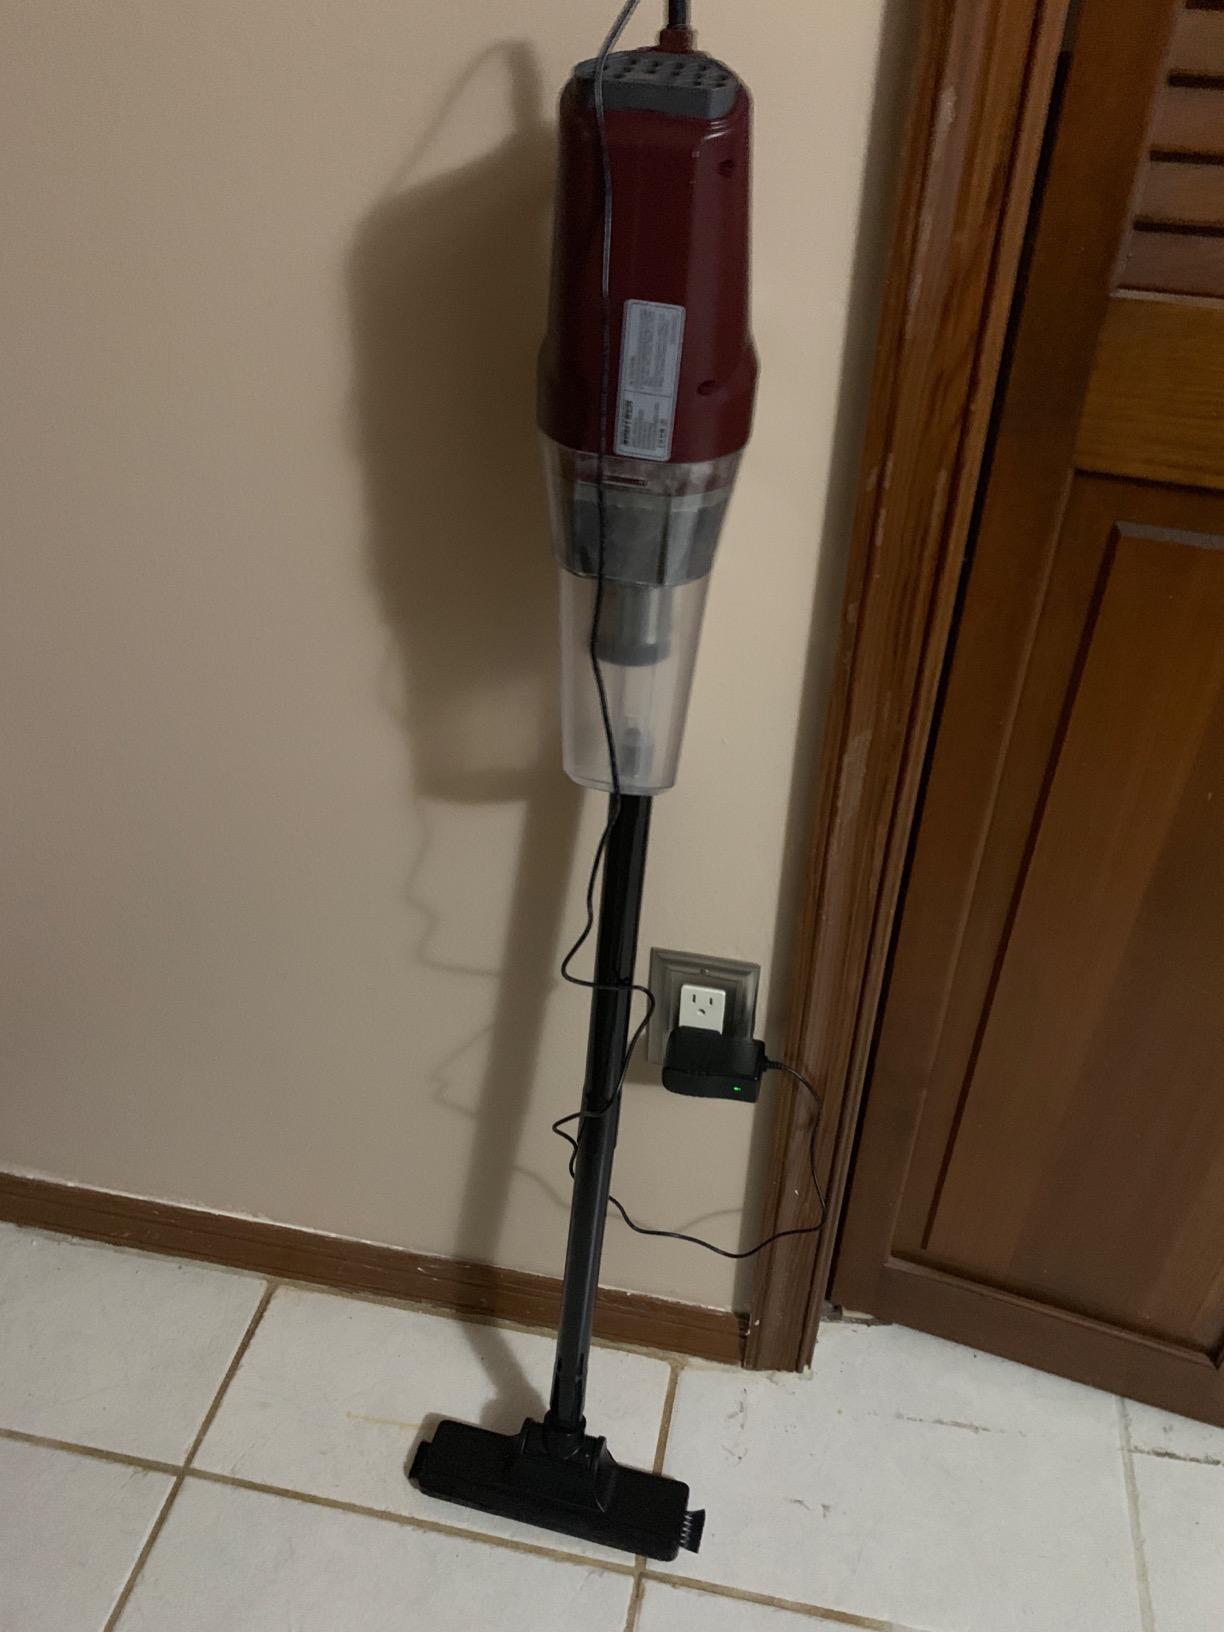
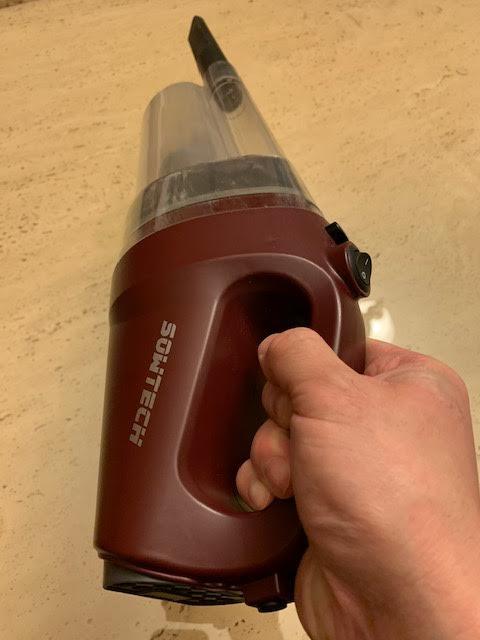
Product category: items_vacuum
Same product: yes